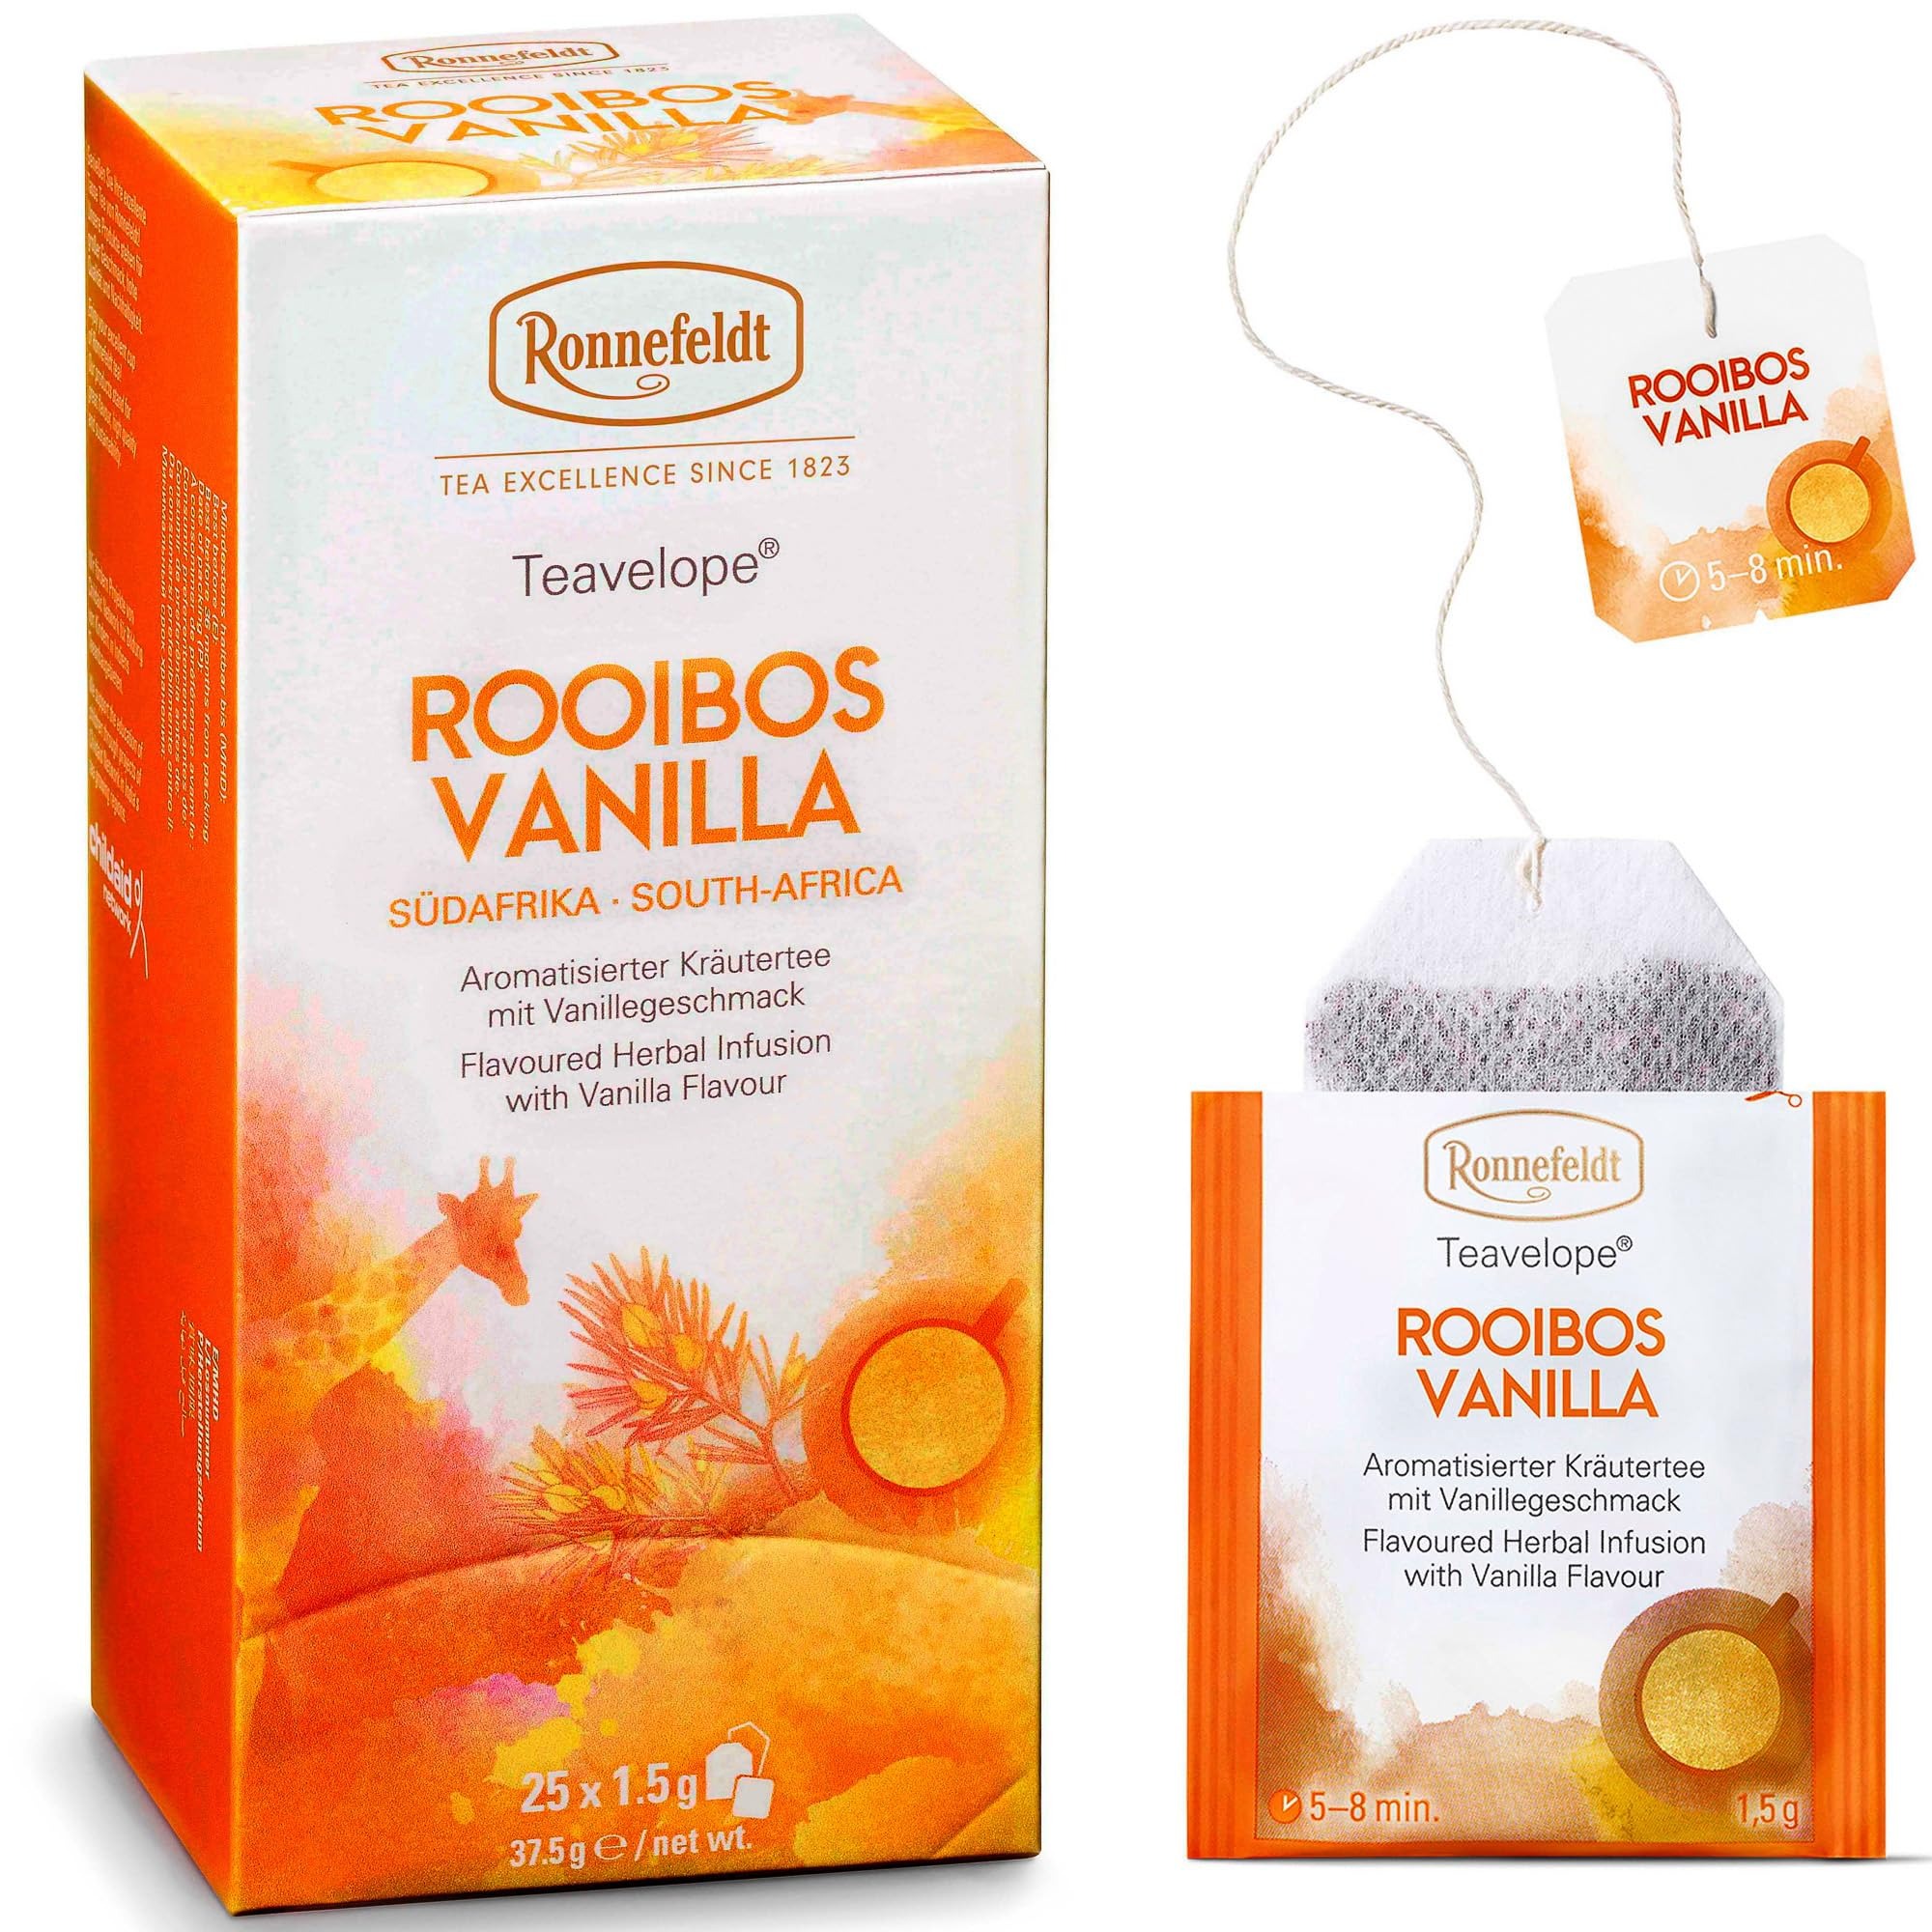
Item Name: Ronnefeldt Teavelope Rooibos Vanilla Herbal Infusion Tea - Best Red Natural Pure Relaxing Detox South African Decaf Chai - 25 Individually Wrapped Caffeine Free Bags - Hot Cold Decaffeinated Teas Bag
Bullet Point 1: Delicious: Naturally sweet red rooibos tea with notes of vanilla is perfect for any time of day. This decaffeinated tea bags are fantastic hot or iced tea, making it delicious for every time
Bullet Point 2: Quality: This caffeine free rooibos chai is a high-quality herbal tea. All farms of the rooibos loose tea are routinely tested. This decaf tea uses only the best tea leaves from these farms
Bullet Point 3: Easy: Teavelope Rooibos tea bags individually wrapped offers a simple option of loose leaf tea for anytime. These herbal tea bags brew in minutes and offer a best detox tea.
Bullet Point 4: Traditional: With 200 years of experience in the tea industry, Ronnefeldt has crafted these herbal teas using only the finest ingredients. Stunning red rooibos chai tea bags full of pure flavor.
Bullet Point 5: Certified: This natural tea is Halal and Kosher certified in Germany. African rooibos tea, known as red rooibos tea, is packaged in Germany in strict accordance with ISO production standards
Product Description: <p>Rooibos tea was first consumed in South Africa, where it grows wild as a red bush, and then quickly spread as people discovered the taste and health benefits of this delicious caffeine free tea. Natural red rooibos chai has notes of caramel and vanilla that are wonderful on their own or in a blend. Rooibos tea is often flavored with orange, chocolate, caramel, and vanilla.<p>Rooibos chai is naturally rich in beneficial plant compounds. The rooibos tea leaves contain naturally occurring antioxidants. Organic herbal Rooibos chai is a detox tea because of its polyphenols, which fight free radicals and promote the health of our heart, body and gut. African rooibos red tea is appreciated for its smooth taste and unique character, making it a delightful choice for any moment of the day.<p>This South African tea infusion comes individually wrapped for maximum freshness. Each of the tea bags is designed to provide the ultimate pleasure to lovers of this herbal rooibos tea. Ronnefeldt has a history of success spanning over 200 years. The company is one of the world's leading tea brands, served in the world's finest hotels thanks to its attention to quality, creativity and passion for tea. Tea quality is a top priority for Ronnefeldt. To meet high standards, only the best tea gardens are selected, and regular quality checks. From the famous tea gardens of Assam and Darjeeling on the slopes of the Himalayas and Yunnan in China to Japan, Africa and South America, Ronnefeldt searches and finds the best teas from all over the world.
Value: 25.0
Unit: Count

Price: 12.95